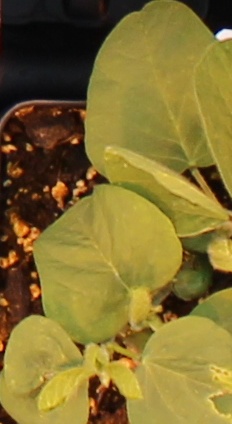
Label: Soybean